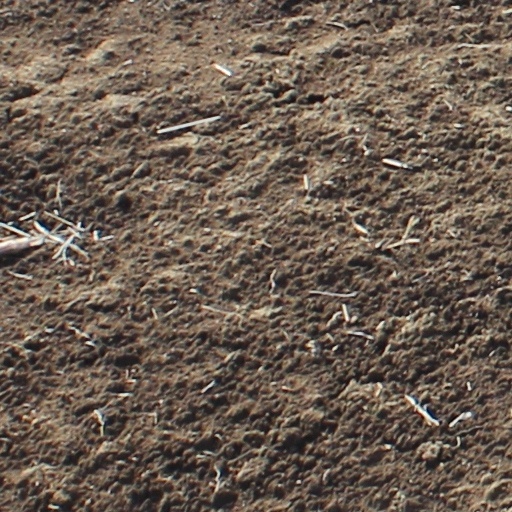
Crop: wheat